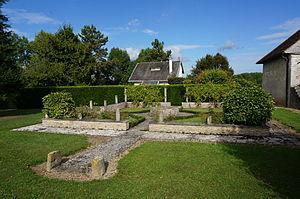
Église Saint-Pierre et nécropoles This building is indexed in the Base Mérimée, a database of architectural heritage maintained by the French Ministry of Culture,
Isle-Aumont est une commune française, située dans le département de l'Aube en région Grand Est. La commune, distante d'une dizaine de kilomètres du chef-lieu de l'Aube, est localisée au sein de l'agglomération « Troyes Champagne Métropole ».